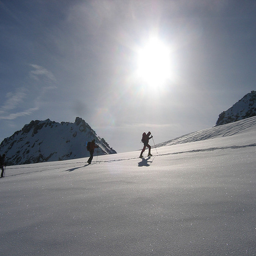
Two people on their skis in the snow.
Three people are hiking up a mountain in the snow.
A man riding skis across a snow covered slope.
Three people walking up a snowy hill in skis.
A group of people hiking up a snowy slope.